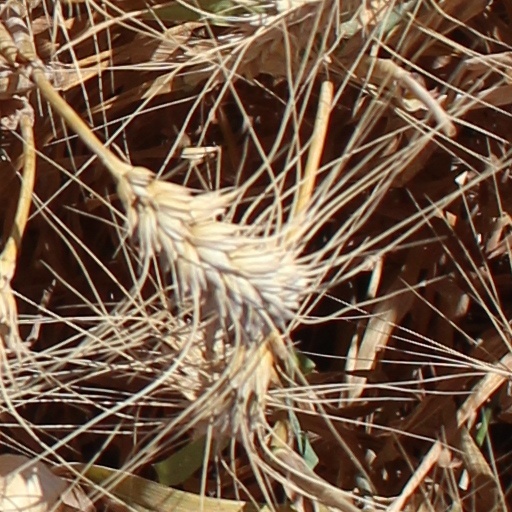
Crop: wheat